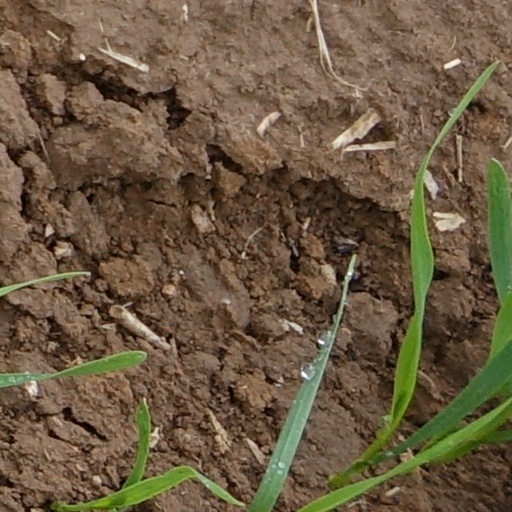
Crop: wheat